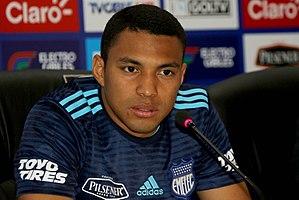
Jefferson Montero, dit Jeff Montero, est un footballeur international équatorien, né le 1ᵉʳ septembre 1989 à Babahoyo en Équateur. Il évolue actuellement au Birmingham City en prêt de Swansea City AFC au poste d'attaquant.